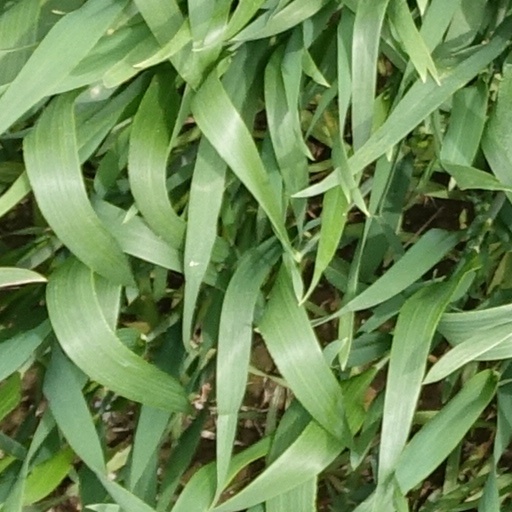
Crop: wheat